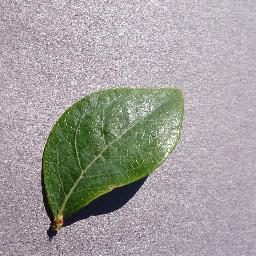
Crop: blueberry
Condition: healthy